Altenburg

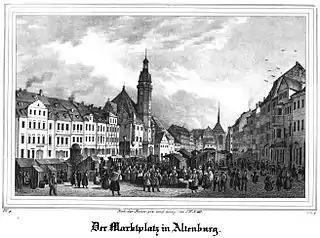
Market square in 1839

When the Ernestine lands were re-divided in 1826, Altenburg became the capital of Saxe-Altenburg, successor state to the dissolved Saxe-Hildburghausen. Around 1830, the city walls and gates were knocked down and the old suburbia in front of the former wall were incorporated. Industrialization began around this time and the economy and population both saw rapid growth, strengthened by the connection to the railway in 1842 (as Thuringia's first connected city). The Revolution of 1848 led to the abdication of the conservative duke Joseph, who was replaced by his more liberal brother George. The last duke abdicated during the Revolution of 1918 on 13 November 1918 after being promised 12 million Marks and the ownership of numerous castles. The free-state of Saxe-Altenburg was merged with Thuringia in 1920.